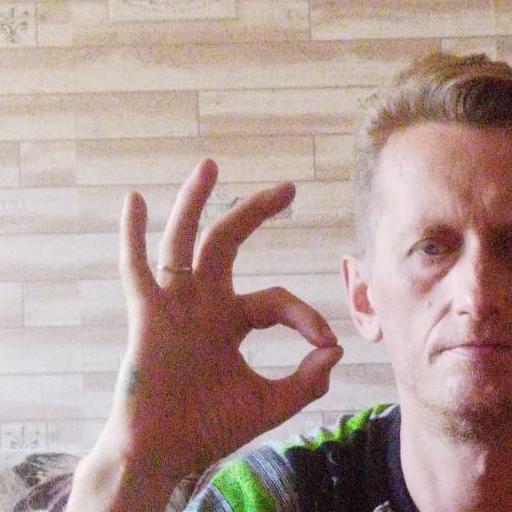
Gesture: ok